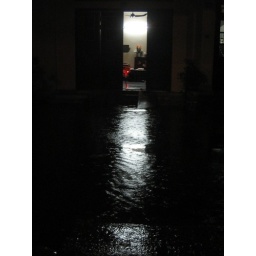
An hour-long monsoon and the street totally disappears under three or four inches of water